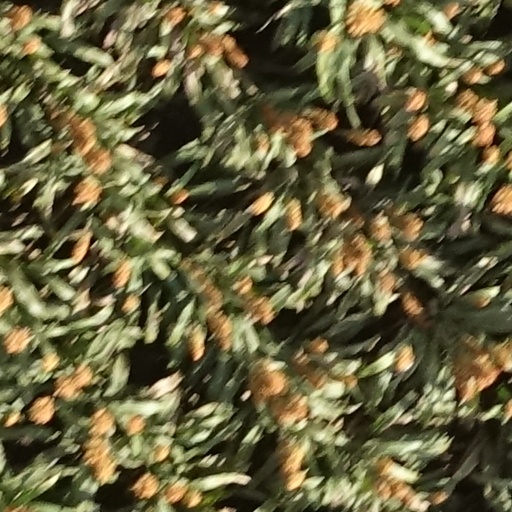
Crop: sorghum